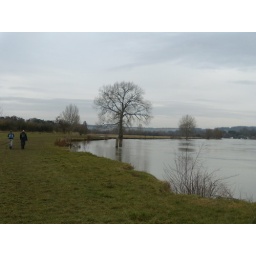
Lone tree by a bend in the river